Soummam conference

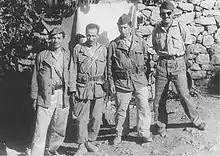
Congress of Soummam Conference

The Congress of Soummam was the founding act of the modern Algerian state and a crucial element of success of the Algerian War of Independence. It took place on 20 August 1956, when the FLN's leadership in Algeria met secretly in the "Soummam Valley" (Ighbane and Ifri at Ouzellaguen) to compose a common platform and create a new organizational structure.